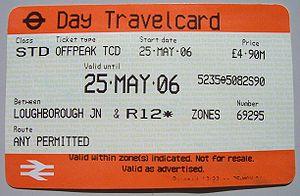
Travelcard est un billet de transport intermodal à usage illimité pour le métro de Londres, le London Overground, le TfL Rail, le Docklands Light Railway, le Tramlink, les autobus de Londres et les services ferroviaires du National Rail de la région du Grand Londres. Travelcards peuvent être achetées pour une période variant d'un jour à un an, pour Transport for London, National Rail et leurs agents. En fonction du lieu d'achat et de la durée de validité, un Travelcard est imprimée sur un billet papier avec une bande magnétique ou encodée sur un Oyster card, la carte intelligente électronique sans contact de Transport for London. Le coût d’une Travelcard est déterminé par la zone qu’elle couvre et, à cette fin, Londres est divisée en plusieurs zones tarifaires. Le billet de saison Travelcard pour les voyages illimités dans les autobus de Londres et le métro de Londres a été lancé le 22 mai 1983 par London Transport. Les cartes de voyage d'un jour et la validité des autres modes de transport ont été ajoutées à partir de 1984. L’introduction du Travelcard a entraîné une augmentation du nombre de clients et réduit le nombre de billets que les passagers devaient acheter.